Govilon railway station

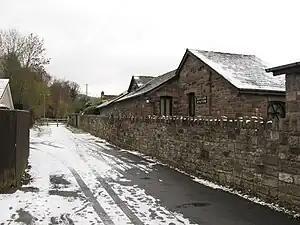
Station building in 2010.

Govilon railway station was a station on the London and North Western Railway's Heads of the Valleys line serving the village of Govilon in the Welsh county of Monmouthshire.